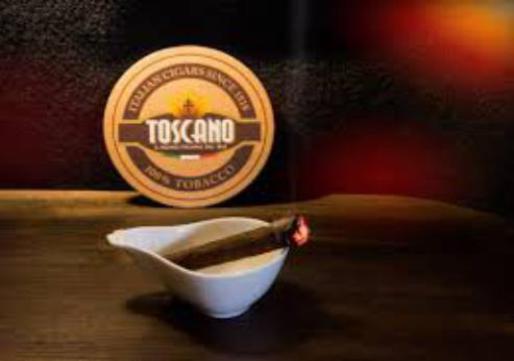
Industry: Necessities